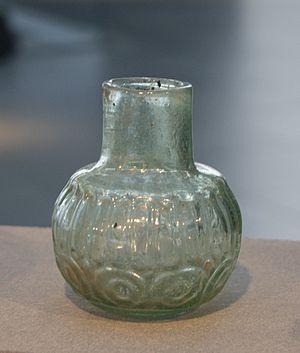
Flacon à cotes Égypte - 7ème - 9ème siècle Verre soufflé moulé Espace A, vitrine 5B - Inventaire OA 7897